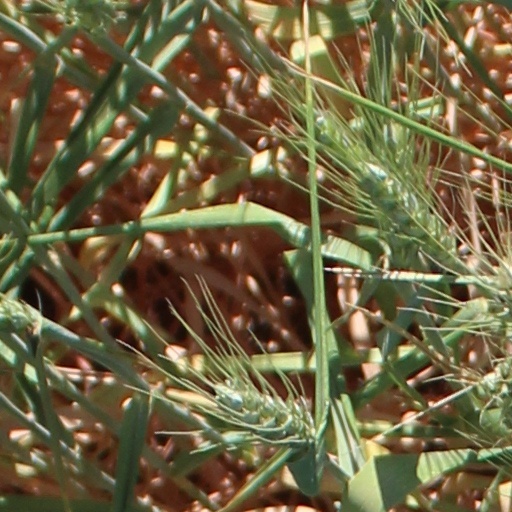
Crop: wheat